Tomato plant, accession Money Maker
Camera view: tilt-top (135 deg); turntable rotation: 300 degrees
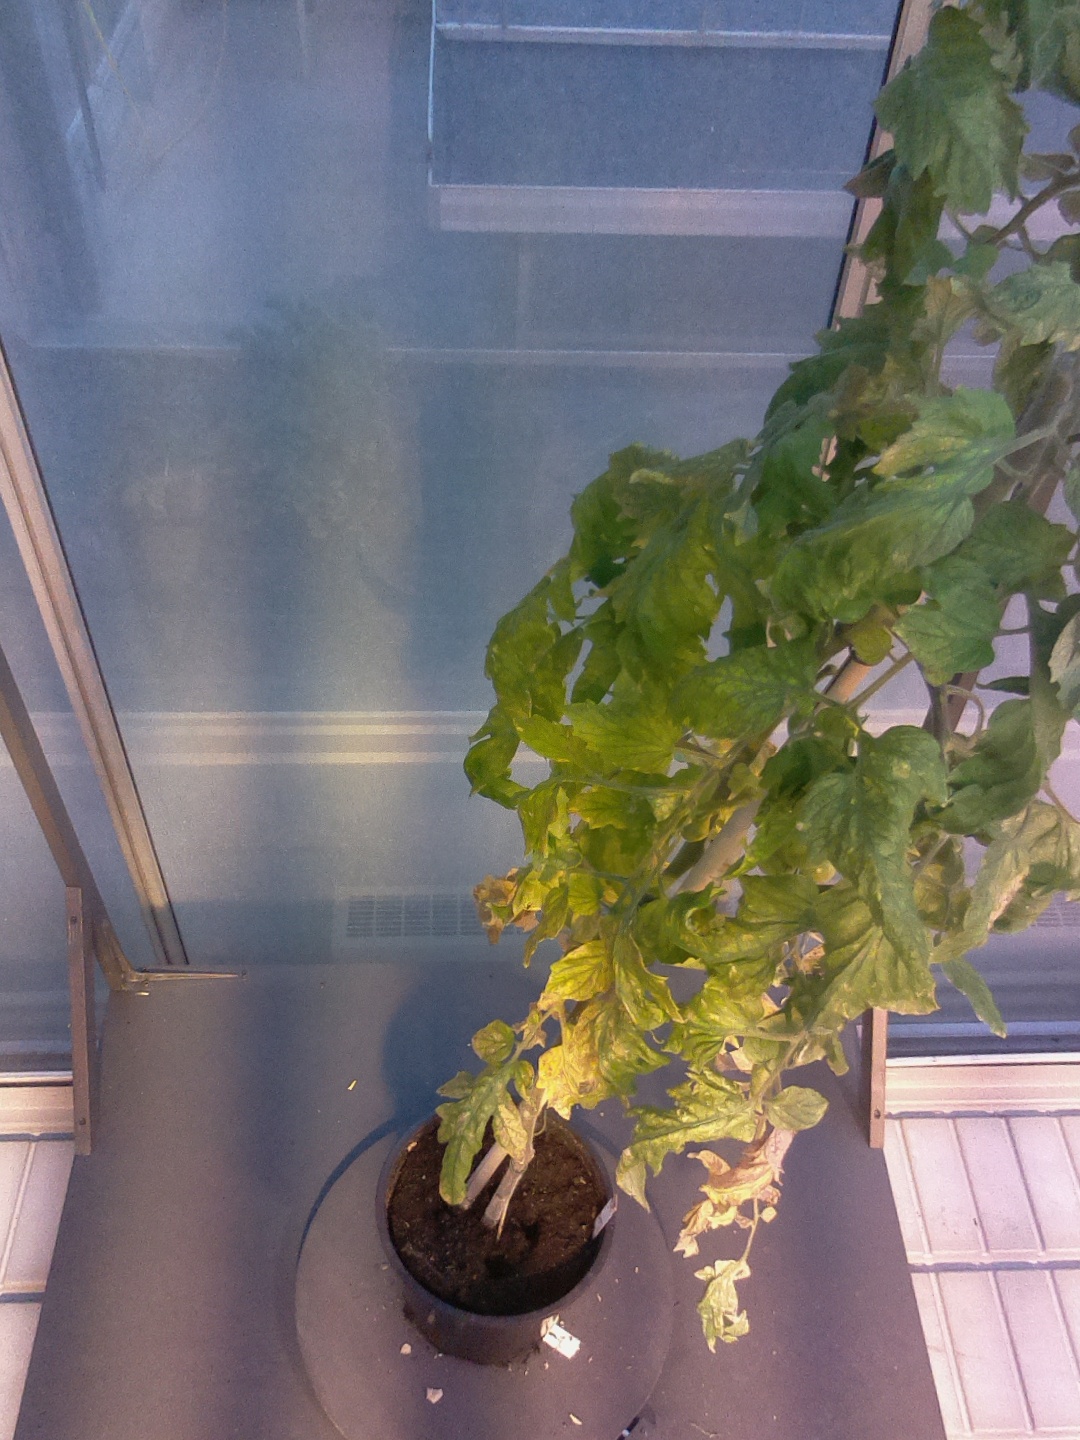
BBCH growth stage 79: 90% -100% of final fruit size